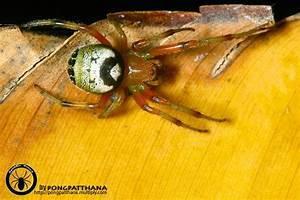
spider